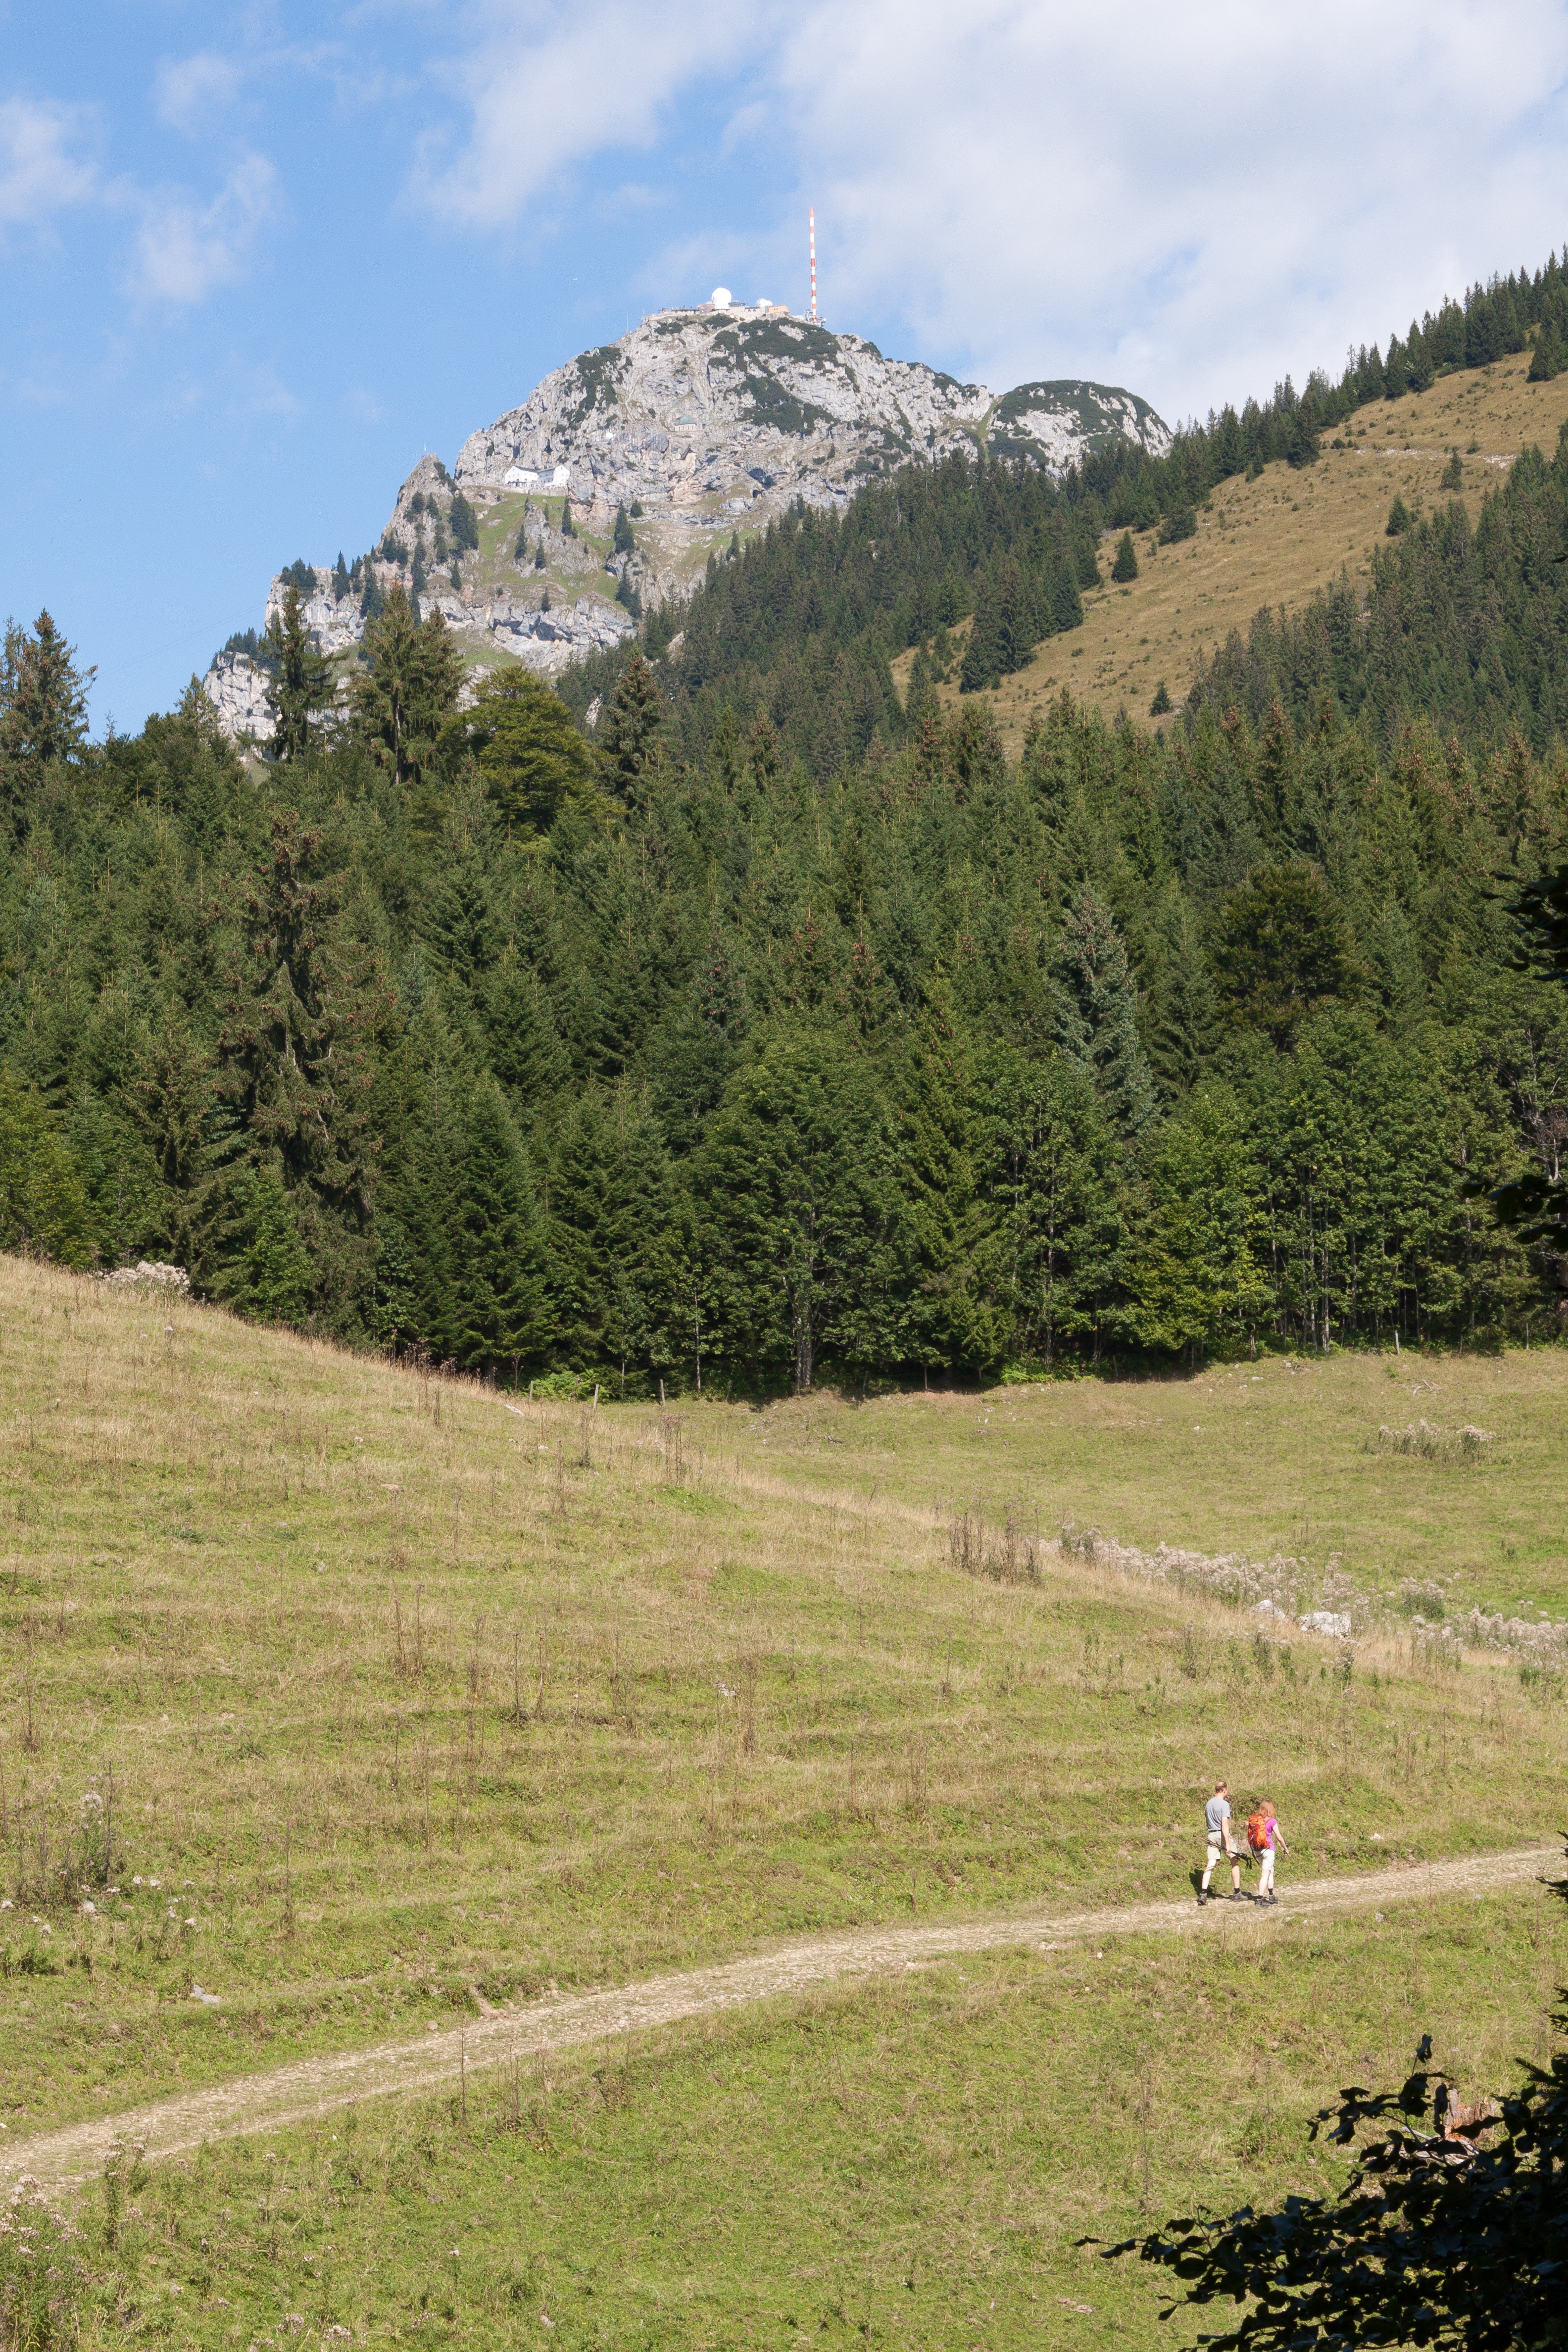
man, landscape, nature, forest, grass, wilderness, walking, mountain, sky, woman, trail, meadow, hill, adventure, valley, mountain range, pasture, alpine, highland, ridge, mountain landscape, mountains, grassland, plateau, pair, fell, away, alm, ecosystem, wanderer, rural area, landform, upper bavaria, mountain station, transmission tower, coniferous forest, mountain pass, wendelstein, hochalm, geographical feature, mountainous landforms, send system